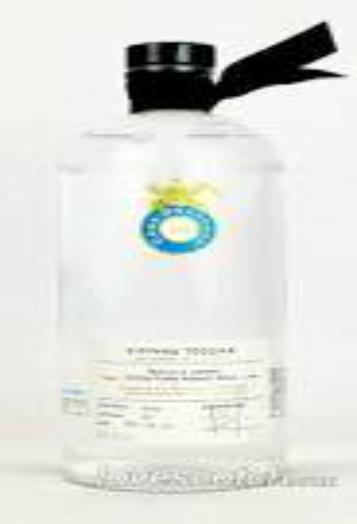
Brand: Casa Dragones
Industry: Food